Death of Alexander the Great

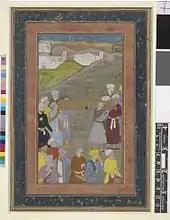
Funeral of Iskander (Alexander): pallbearers carry his coffin draped with brocaded silk and his turban at one end. In Nizami's version Iskandar fell ill and died near Babylon. Because it was believed he had been poisoned, no antidotes could revive him.

Epidemiologist John Marr and Charles Calisher put forward the West Nile fever as the possible cause of Alexander's death. This version was deemed "fairly compelling" by University of Rhode Island epidemiologist Thomas Mather, who nonetheless noted that the West Nile virus tends to kill the elderly or those with weakened immune systems. The version of Marr and Calisher was also criticized by Burke A. Cunha from Winthrop University Hospital. According to analysis of other authors in response to Marr and Calisher, the West Nile virus could not have infected humans before the 8th century AD.